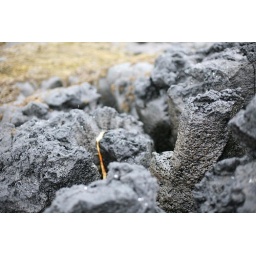
Lava rock beach in Iceland.